Jimmy McAleer

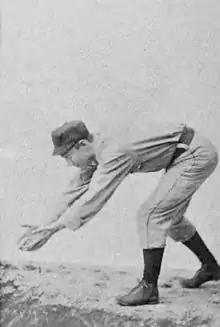
McAleer on a baseball card c. 1887

McAleer was born in Youngstown, Ohio. His father, Owen McAleer, died at a young age, leaving McAleer's mother, Mary, to support three children. The family lived on the city's west side, where the McAleer children were raised to value the concept of formal education. McAleer attended local public schools and graduated from Rayen High School. In later years, all three of the McAleer brothers moved on to successful careers, and the oldest, Owen McAleer, Jr., served for a time as mayor of Los Angeles.